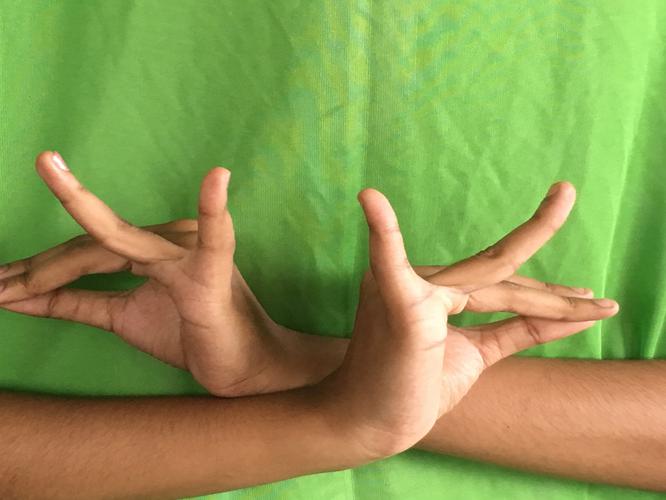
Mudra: Katakavardhana
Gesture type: double_hand